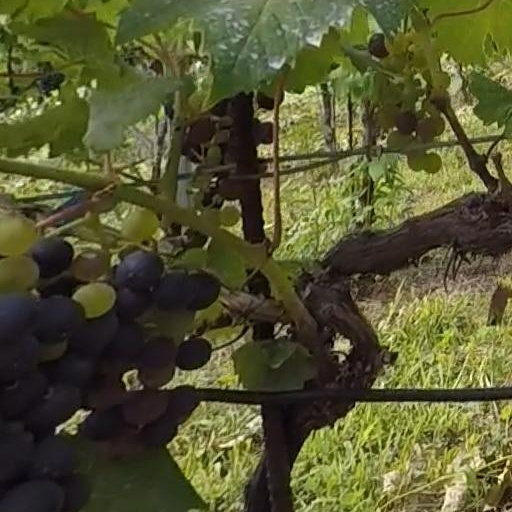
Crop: grape